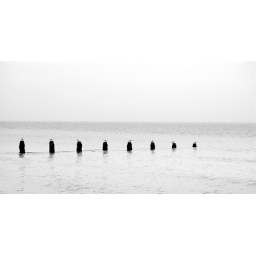
Edited in Picasa converted to black &amp;amp; white